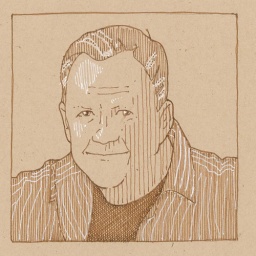
A self-portrait -- the first in a while.Media: sepia ink and white gel pen on Kraft paper